City of London Yeomanry (Rough Riders)

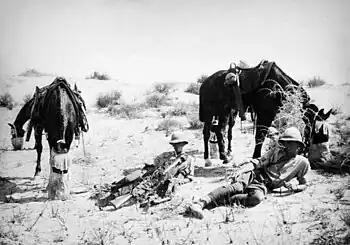
Yeomanry on patrol in the Palestinian desert, 1918.

Following a string of defeats during Black Week in early December 1899, the British government realised that it would need additional troops to help the Regular army fight the Second Boer War. On 13 December, the decision to allow volunteer forces to serve in the field was made, and a Royal Warrant was issued on 24 December. This officially created the Imperial Yeomanry (IY). The force was organised as county service companies of approximately 115 men signed up for one year, and volunteers from existing Yeomanry Cavalry regiments and civilians (usually middle and upper class) quickly filled the new force, which was equipped to operate as Mounted infantry.